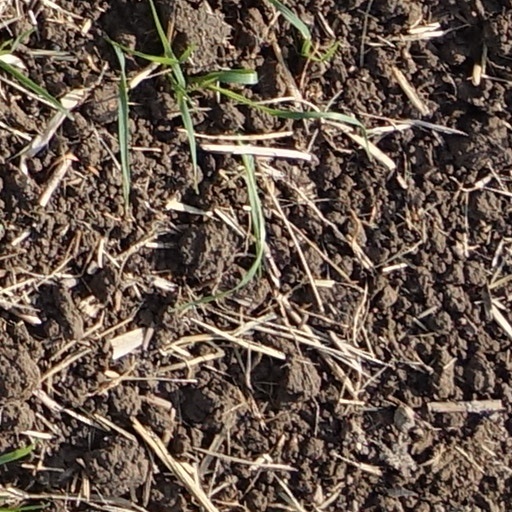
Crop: wheat